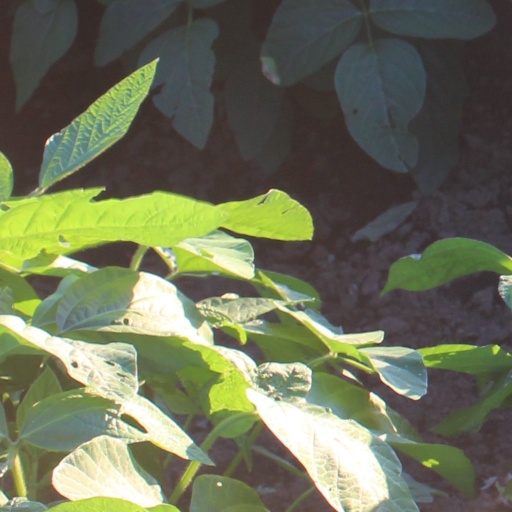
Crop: soybean